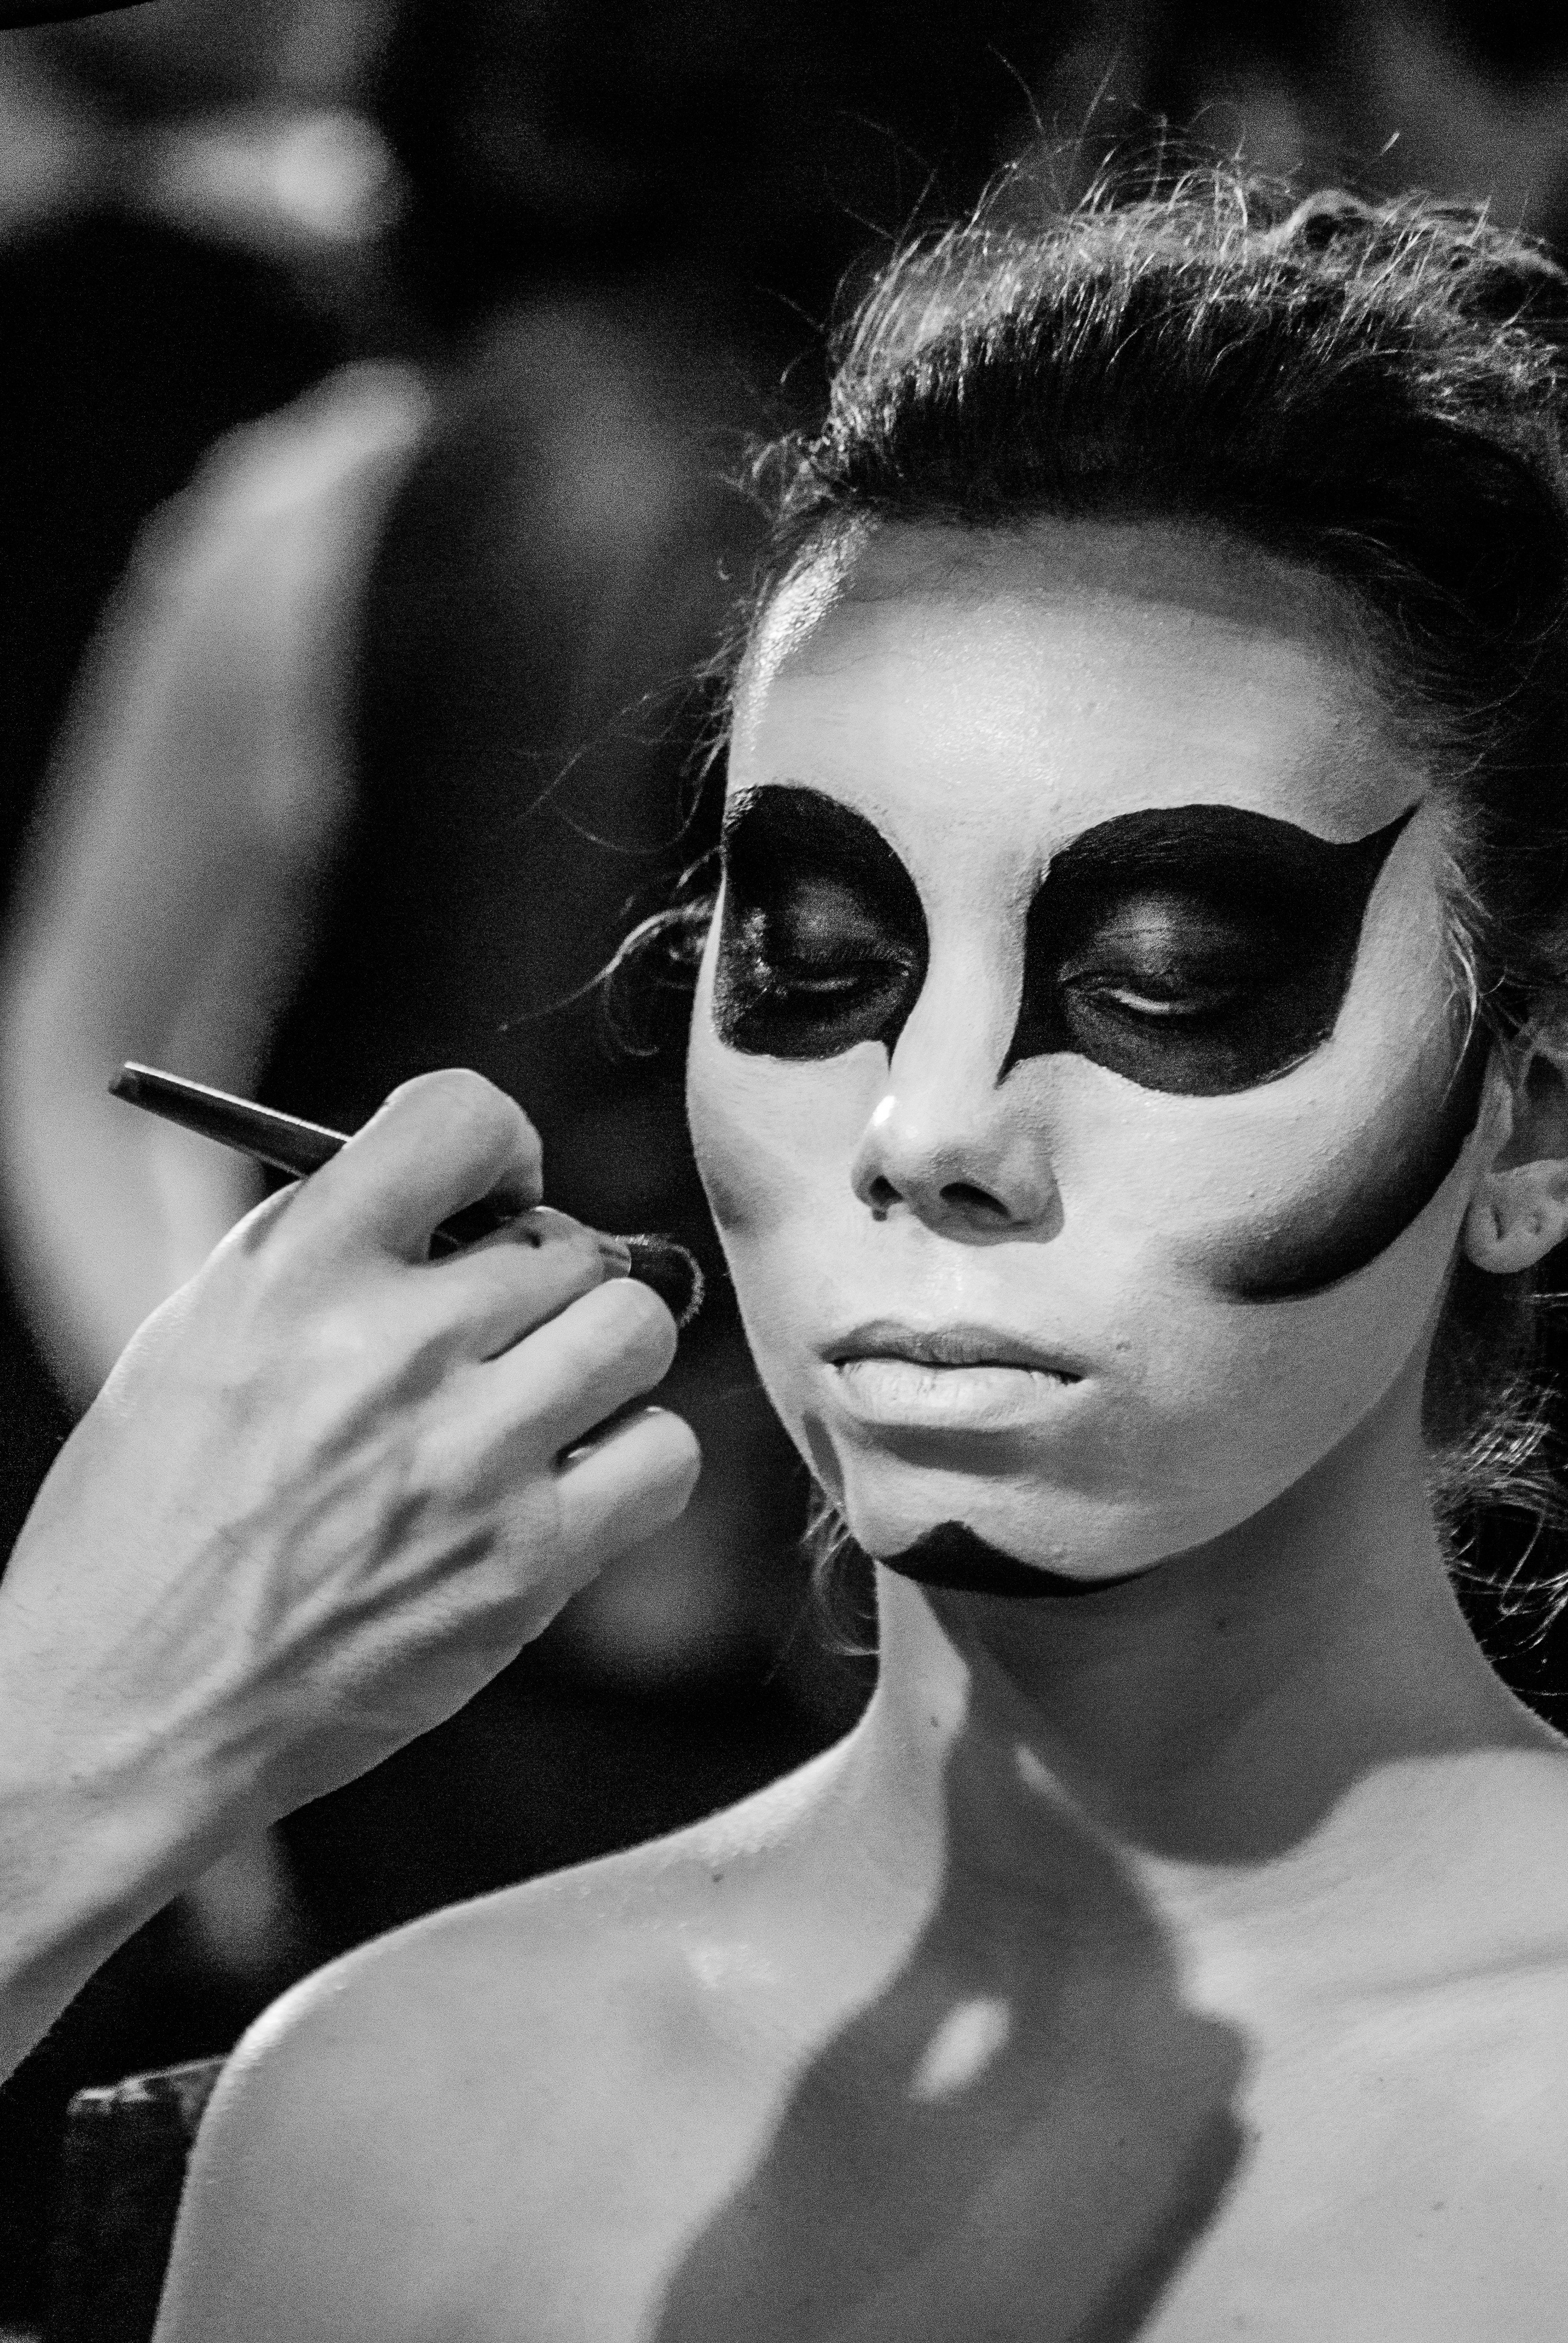
black and white, woman, white, photography, portrait, model, young, fashion, black, monochrome, lady, face, glasses, head, eyewear, beauty, presentation, photo shoot, face painting, body painting, monochrome photography, expocosm tica, film noir, vision care, art model